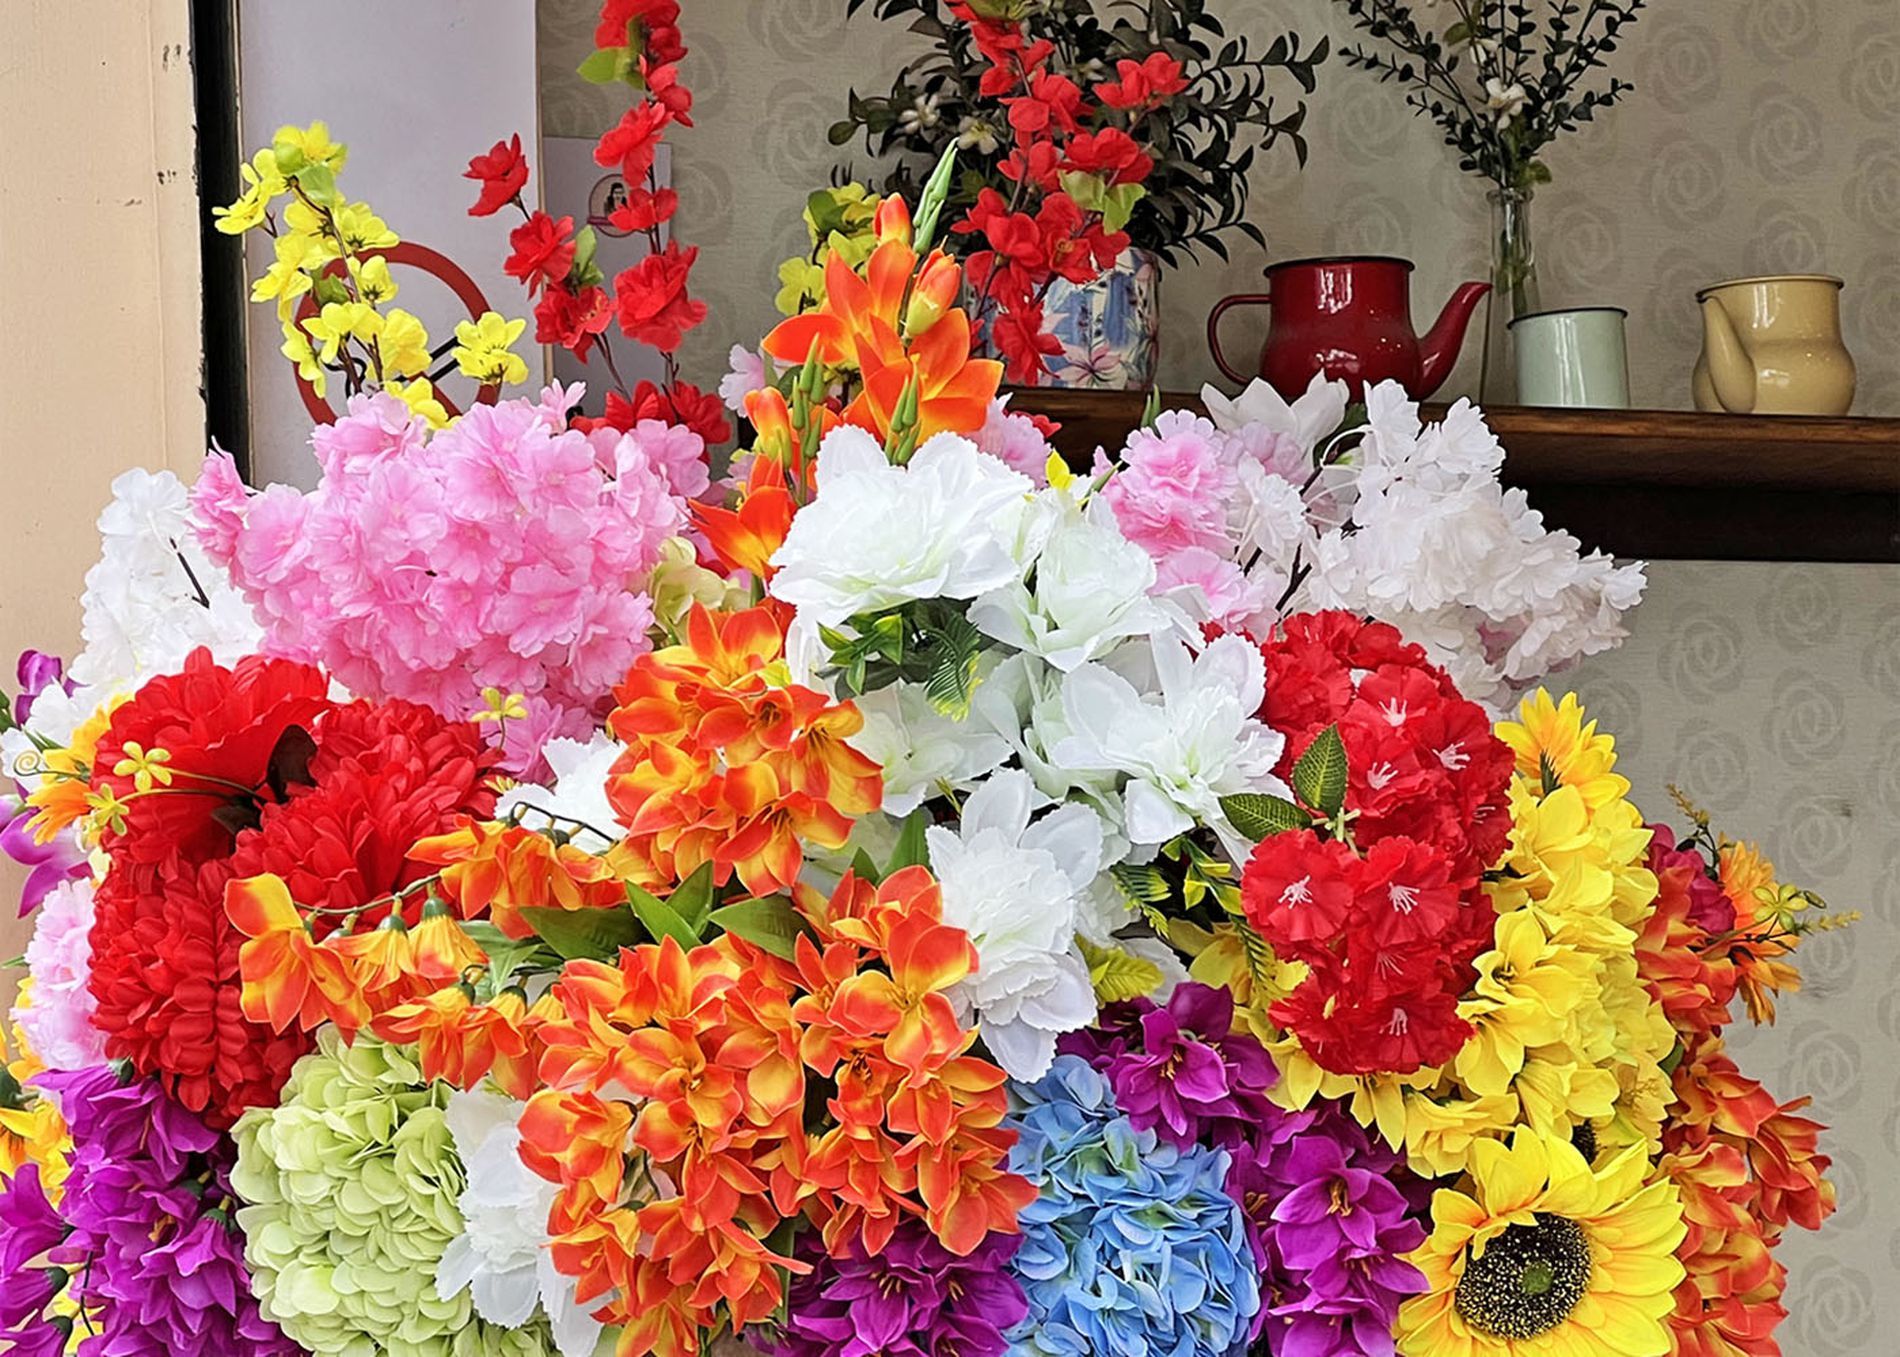
A Symphony of Colors
A highly colored plastic nosegay of flowers is made up of a mix of colors such as red, yellow, orange, pink, white, blue, and purple. The different flowers that make up the nosegay include sunflowers, hydrangeas, and cherry blossoms. Beige, red, and blue teapots and vases on a wooden shelf in the background.
A close-up shot at, a slightly tilted angle, emphasizing the depth and texture of the flower arrangement while also incorporating background details for context.
Labels: Flower, Flower Arrangement, Plant, Flower Bouquet, Art, Graphics, Floral Design, Pattern, Dahlia, Petal, Daisy, Geranium, Rose, Carnation, Teapots, Wall, Shelf, Tea Pot
Camera: Apple iPhone 13 Pro Max
Lens: iPhone 13 Pro Max back triple camera 9mm f/2.8
Aperture: F2.8
Exposure: 1/99 sec
ISO: 40
Focal length: 9.0 mm